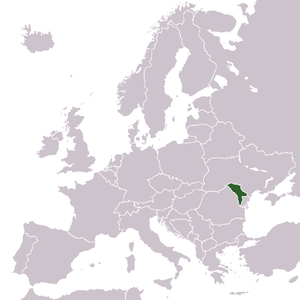
La viticulture en Moldavie est une ancienne tradition de ce pays qui bénéficie à la fois d'un climat continental, d'un sol fertile et d'une topographie de collines, très favorables à la viticulture. Le pays se situe à la même latitude que la Bourgogne en France. Cet article ne concerne pas la Moldavie roumaine dont les terroirs sont traités dans l'article « Viticulture en Roumanie », mais uniquement la République de Moldavie indépendante. La superficie totale des vignobles en République de Moldavie représente 1,9 % de la superficie du vignoble mondial total. Le 7 octobre, jour férié, est la « journée du vin ».